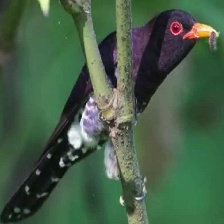
Species: VIOLET CUCKOO
Scientific name:  CHRYSOCOCCYX XANTHORHYNCHUS